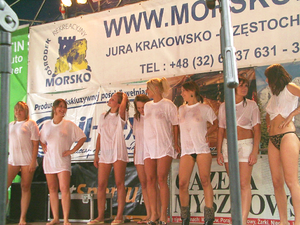
Un concours de tee-shirts mouillés est une attraction pratiquée habituellement dans les bars ou discothèques, au cours de laquelle des spectateurs élisent la plus attirante des participantes portant, sans soutien-gorge, un tee-shirt blanc ou de couleur claire aspergé d'eau. Le tissu mouillé colle à la peau et devient translucide, rendant les seins visibles.